TAI/AgustaWestland T129 ATAK

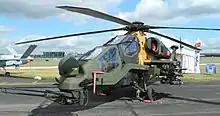
T129 "1001" on display at the 2014 Farnborough Air Display

On 28 September 2009, the T129's maiden flight took place when the P1 prototype flew at AgustaWestland's facilities in Vergiate, Italy. On 19 March 2010, the first T129 prototype (P1) conducted high-altitude hover tests near Verbania, Italy following the completion of several successful test flights. During the hover test, T129 P1 lost its tail rotor at 15,000 feet. Test pilot Cassioli regained enough control to steer away from a residential area before crashing; the crew escaped without serious injuries. On 17 August 2011, TAI announced the first successful flight of the T129 prototype "P6", the first of three prototypes to be assembled in Turkey.